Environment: real
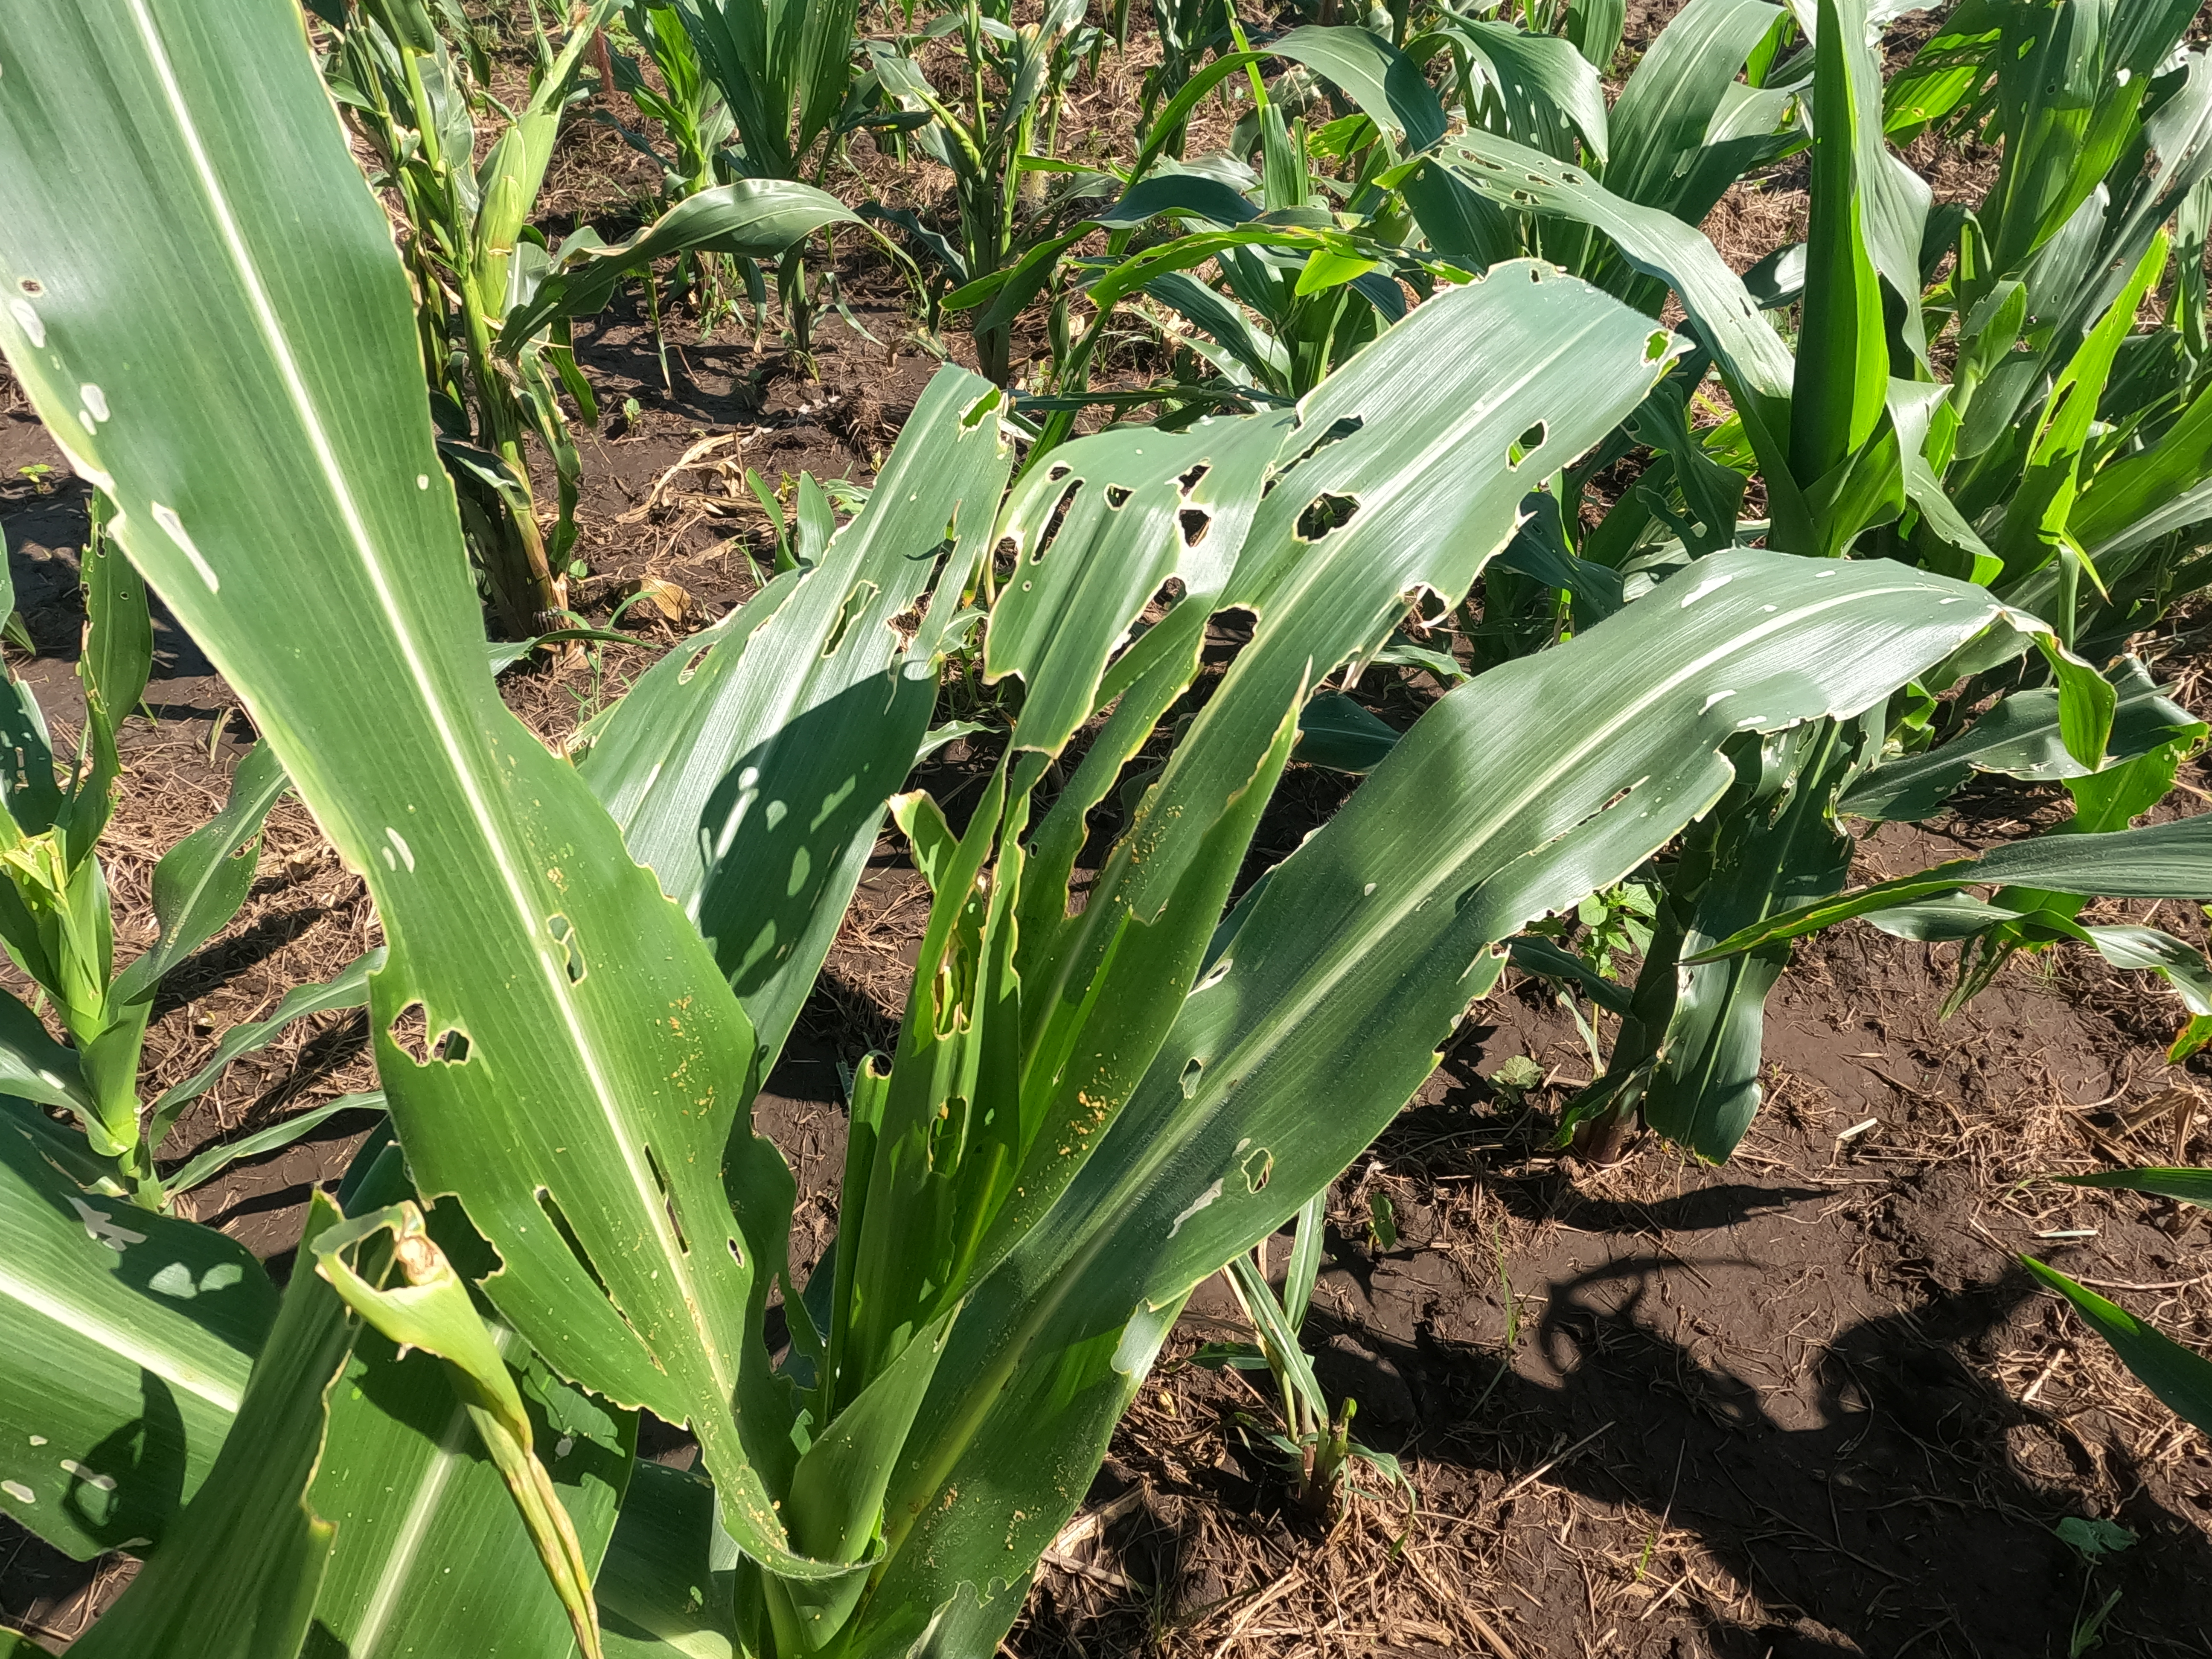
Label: fall_armyworm